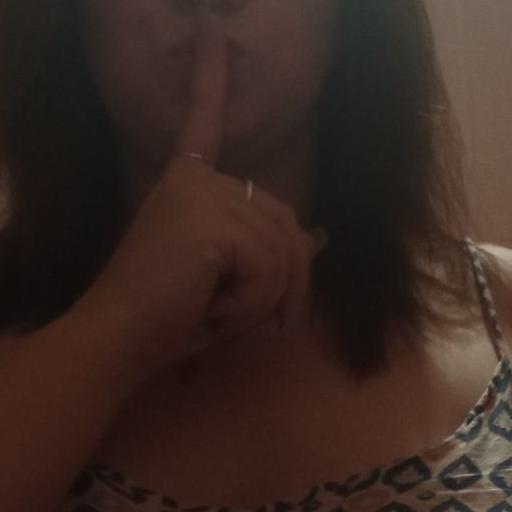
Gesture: mute